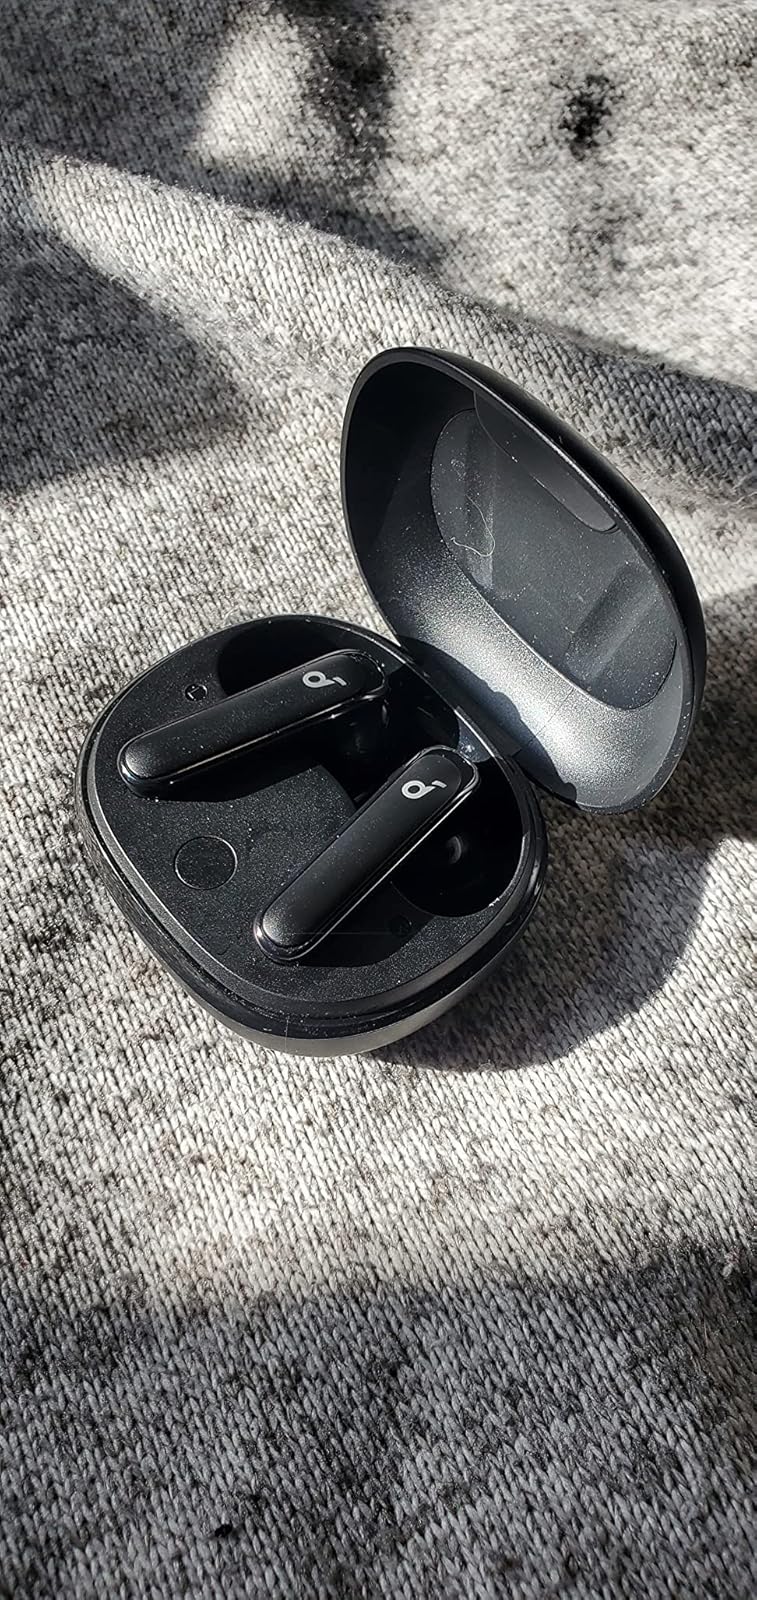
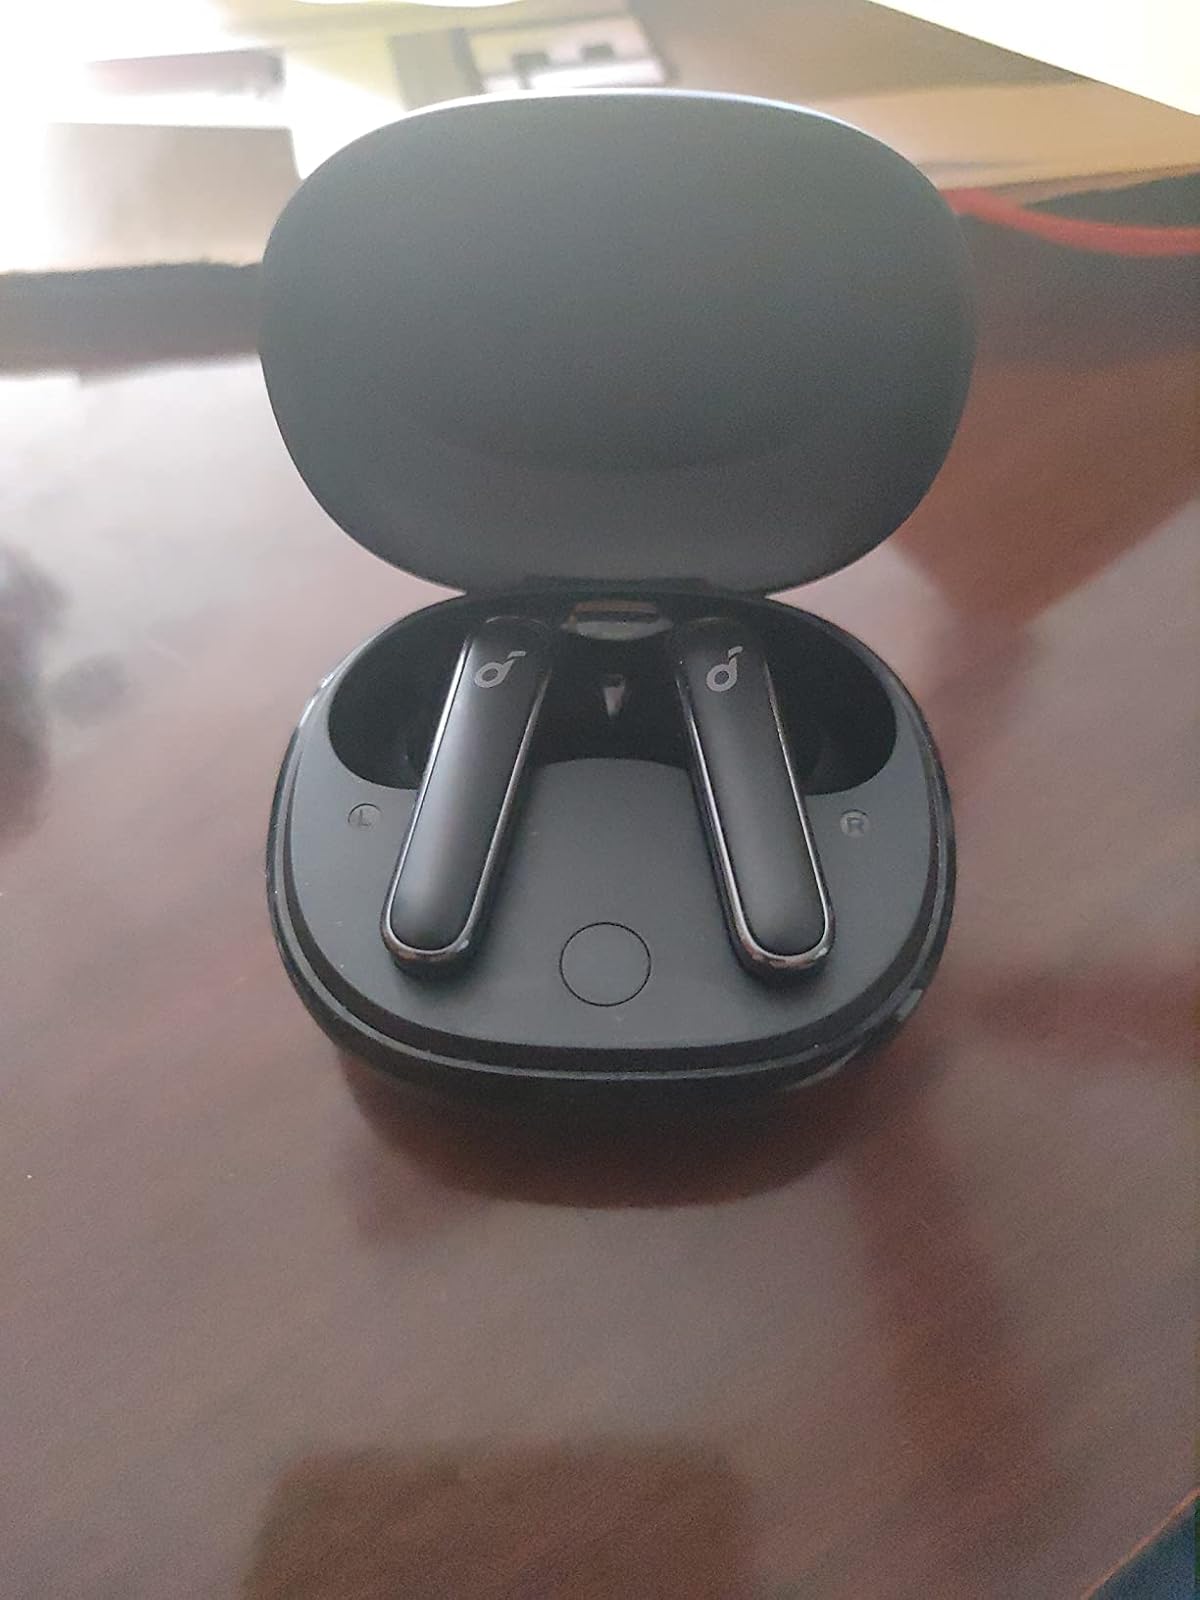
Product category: earbuds
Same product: yes